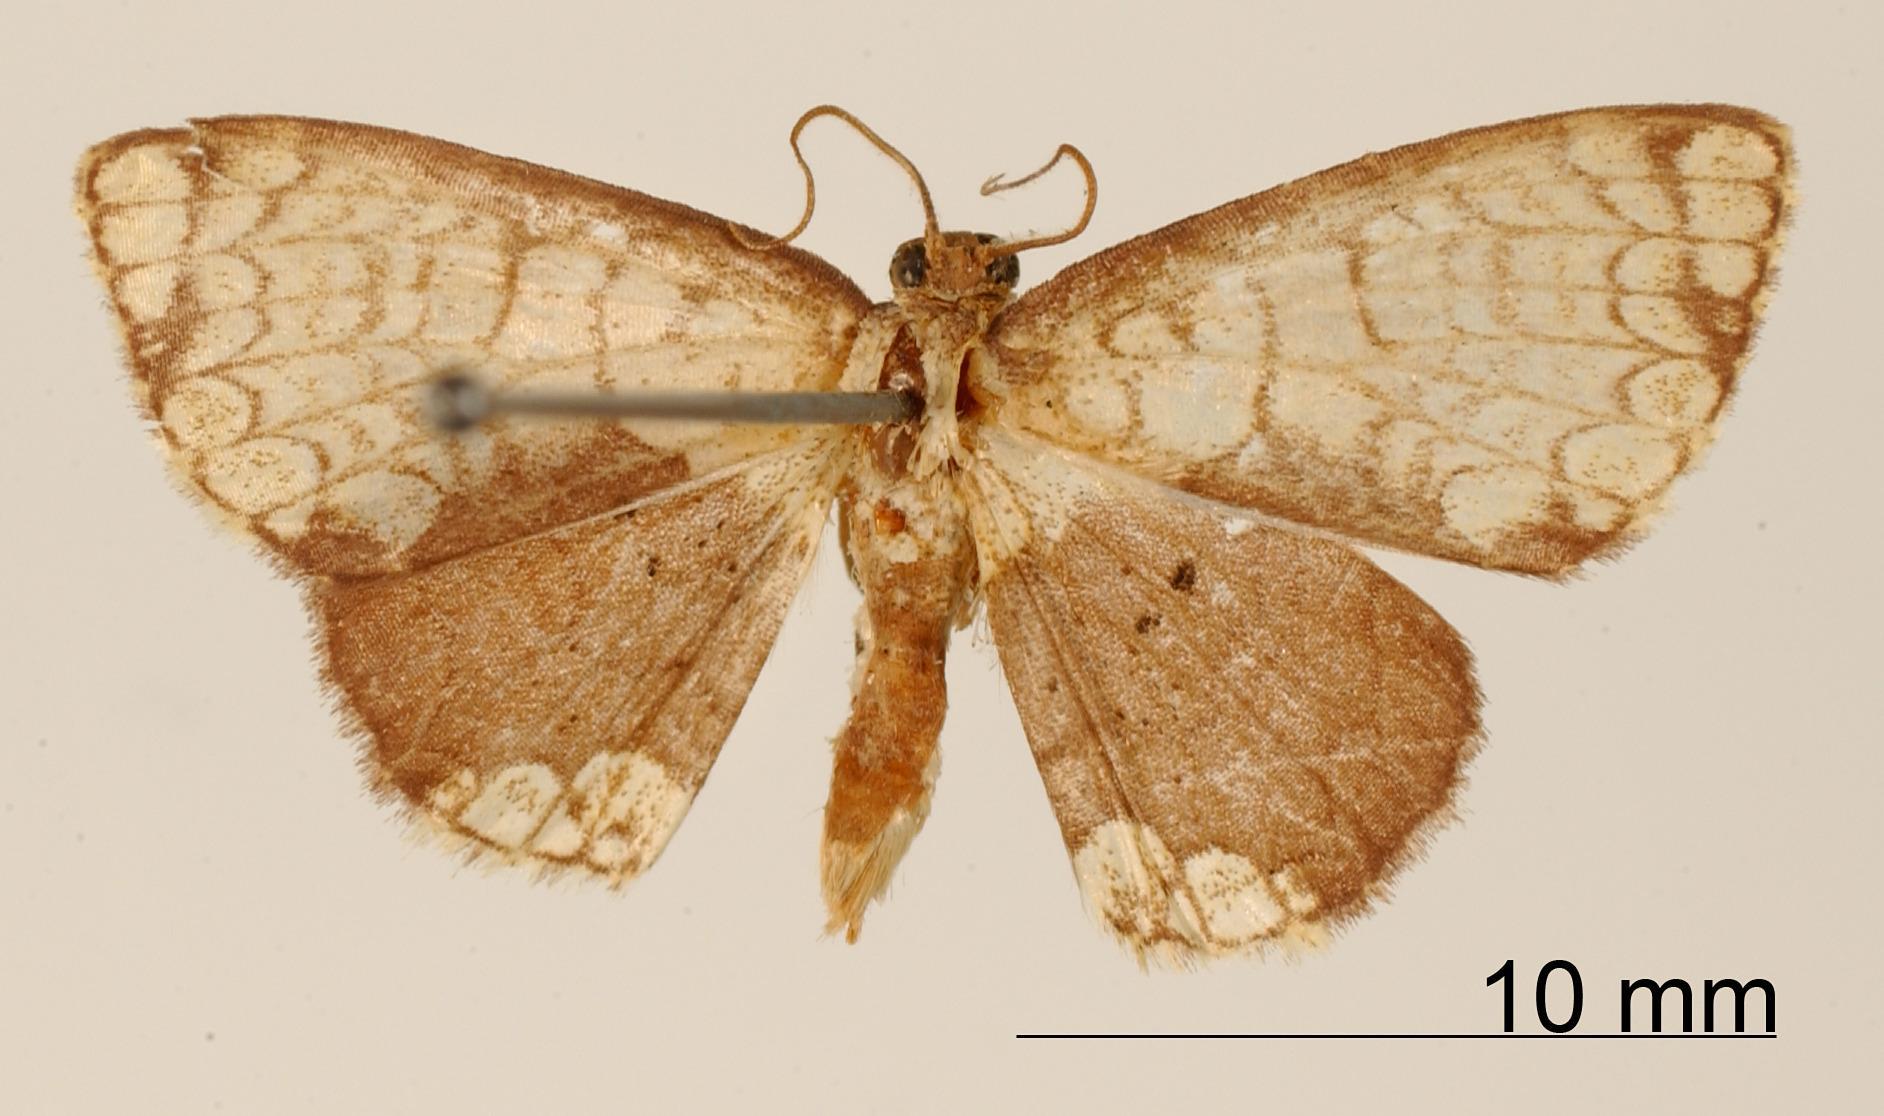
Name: Heterephyra semibrunnea
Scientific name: Heterephyra semibrunnea Warren, 1906
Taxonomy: Animalia, Arthropoda, Insecta, Lepidoptera, Geometridae, Sterrhinae
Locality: St. Laurent, Maroni, St. Laurant du Maroni, French Guiana